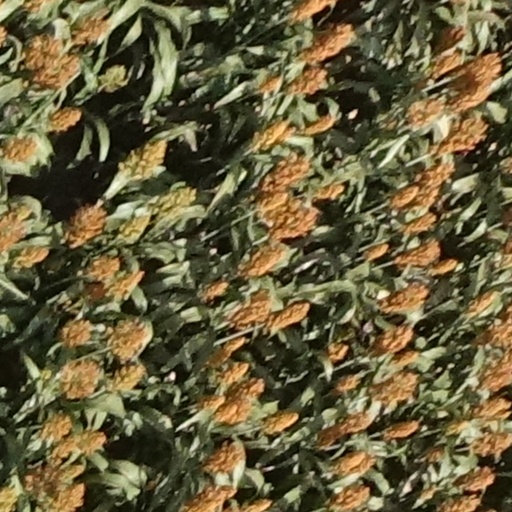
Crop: sorghum